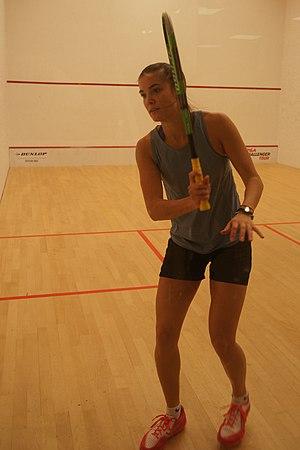
samantha cornett, Monaco Squash classic 2018
Samantha Cornett, née le 4 février 1991 à Deep River, est une joueuse professionnelle de squash représentant le Canada. Elle atteint le 23ᵉ rang mondial en février 2018, son meilleur classement. Elle est championne du Canada à plusieurs reprises entre 2013 et 2019.